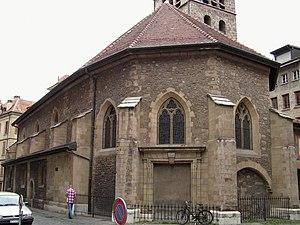
L'église Saint-Germain de Genève, est une église catholique située dans la ville de Genève, en Suisse.